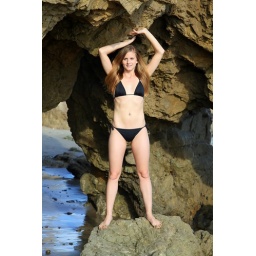
Photoshoot of a pretty model with long blonde hair and blue eyes in a black bikini.